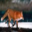
Label: fox